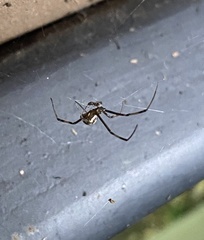
Species: Lactrodectus_hesperus